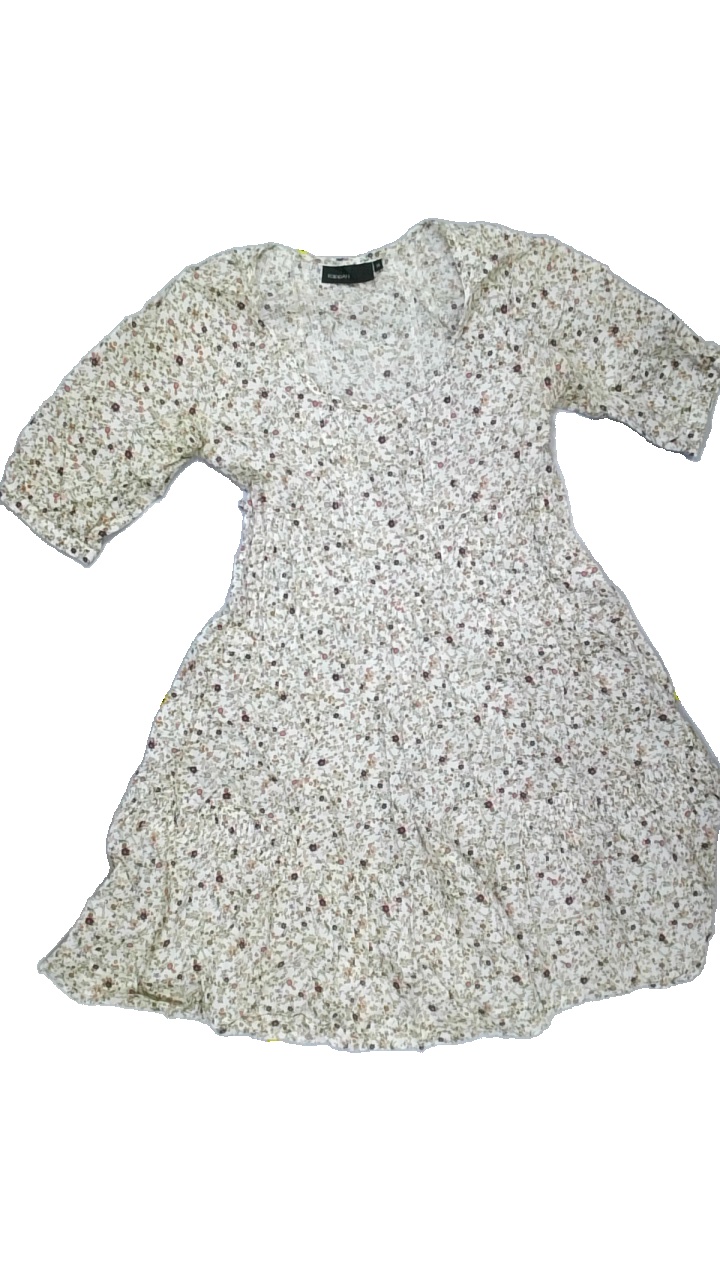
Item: Dress (Ladies)
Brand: Kappahl
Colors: Green, Beige, Pink, Purple, Orange
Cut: Loose
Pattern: Floral print
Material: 100% Cott
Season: All
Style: No trend
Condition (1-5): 2
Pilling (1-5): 5
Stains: Yes
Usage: Recycle
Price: <50